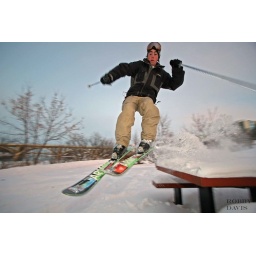
Picnic table near the Broadway bridge